Assyrian Australians

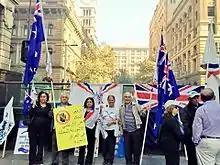
Assyrian Australians protesting against the Genocide of Christians by ISIL in Sydney, 2014.

In August 2010, a memorial monument for the Assyrian genocide was erected in Bonnyrigg. The statue, 4.5 meters tall, is of a hand of a martyr draped in an Assyrian flag. The memorial is placed in a reserve, to be named the "Garden of Nineveh". The statue and the name for the reserve were proposed in August 2009. After consultation with the community, Fairfield Council received more than 100 submissions, including some from overseas, and two petitions. The proposal was condemned by the Turkish community. Turkey's consul general to Sydney expressed resentment about the monument, while acknowledging that tragedies had occurred to Assyrians in the period, as well as to Turks.